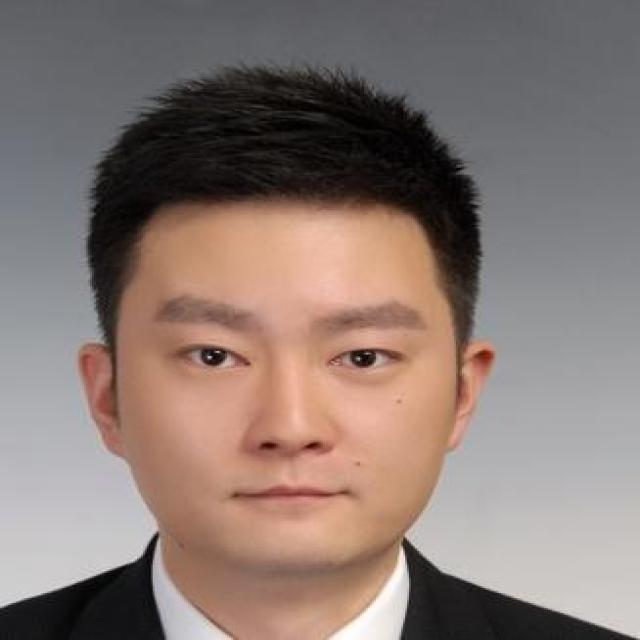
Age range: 21-44